Santa Cruz River (Arizona)

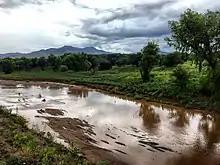
The Santa Cruz River east of Nogales just after re-entering the United States from Mexico.

The Santa Cruz has its headwaters in the high intermontane grasslands of the San Rafael Valley to the southeast of Patagonia, Arizona, between the Canelo Hills to the east and the Patagonia Mountains to the west, just north of the international border. It flows southward into Mexico past Santa Cruz, Sonora, and turns westward around the south end of the Sierra San Antonio near Miguel Hidalgo (San Lázaro), thence north-northwest to reenter the United States just to the east of Nogales and southwest of Kino Springs. It then continues northward from the international border past the Tumacacori National Historical Park, Tubac, Green Valley, Sahuarita, San Xavier del Bac, Tucson, Marana, and Picacho Peak State Park to the Santa Cruz Flats just to the south of Casa Grande and the Gila River. Before the development of agriculture in the Santa Cruz Flats, the river's course went right through the flats. As development started, the Greene Canal was formed to divert the Santa Cruz River to the Greene Wash to maximize agriculture in the area. Because of this diversion, the original Santa Cruz River riverbed was destroyed. From the Greene Canal, the Greene Wash empties into the Santa Rosa Wash which empties into the original Santa Cruz River riverbed. This riverbed is followed all the way until it terminates at the Gila River. Between Nogales and Tucson the river valley is flanked by the San Cayetano and Santa Rita Mountains on the east and the Atascosa, Tumacacori, and Sierrita Mountains on the west.